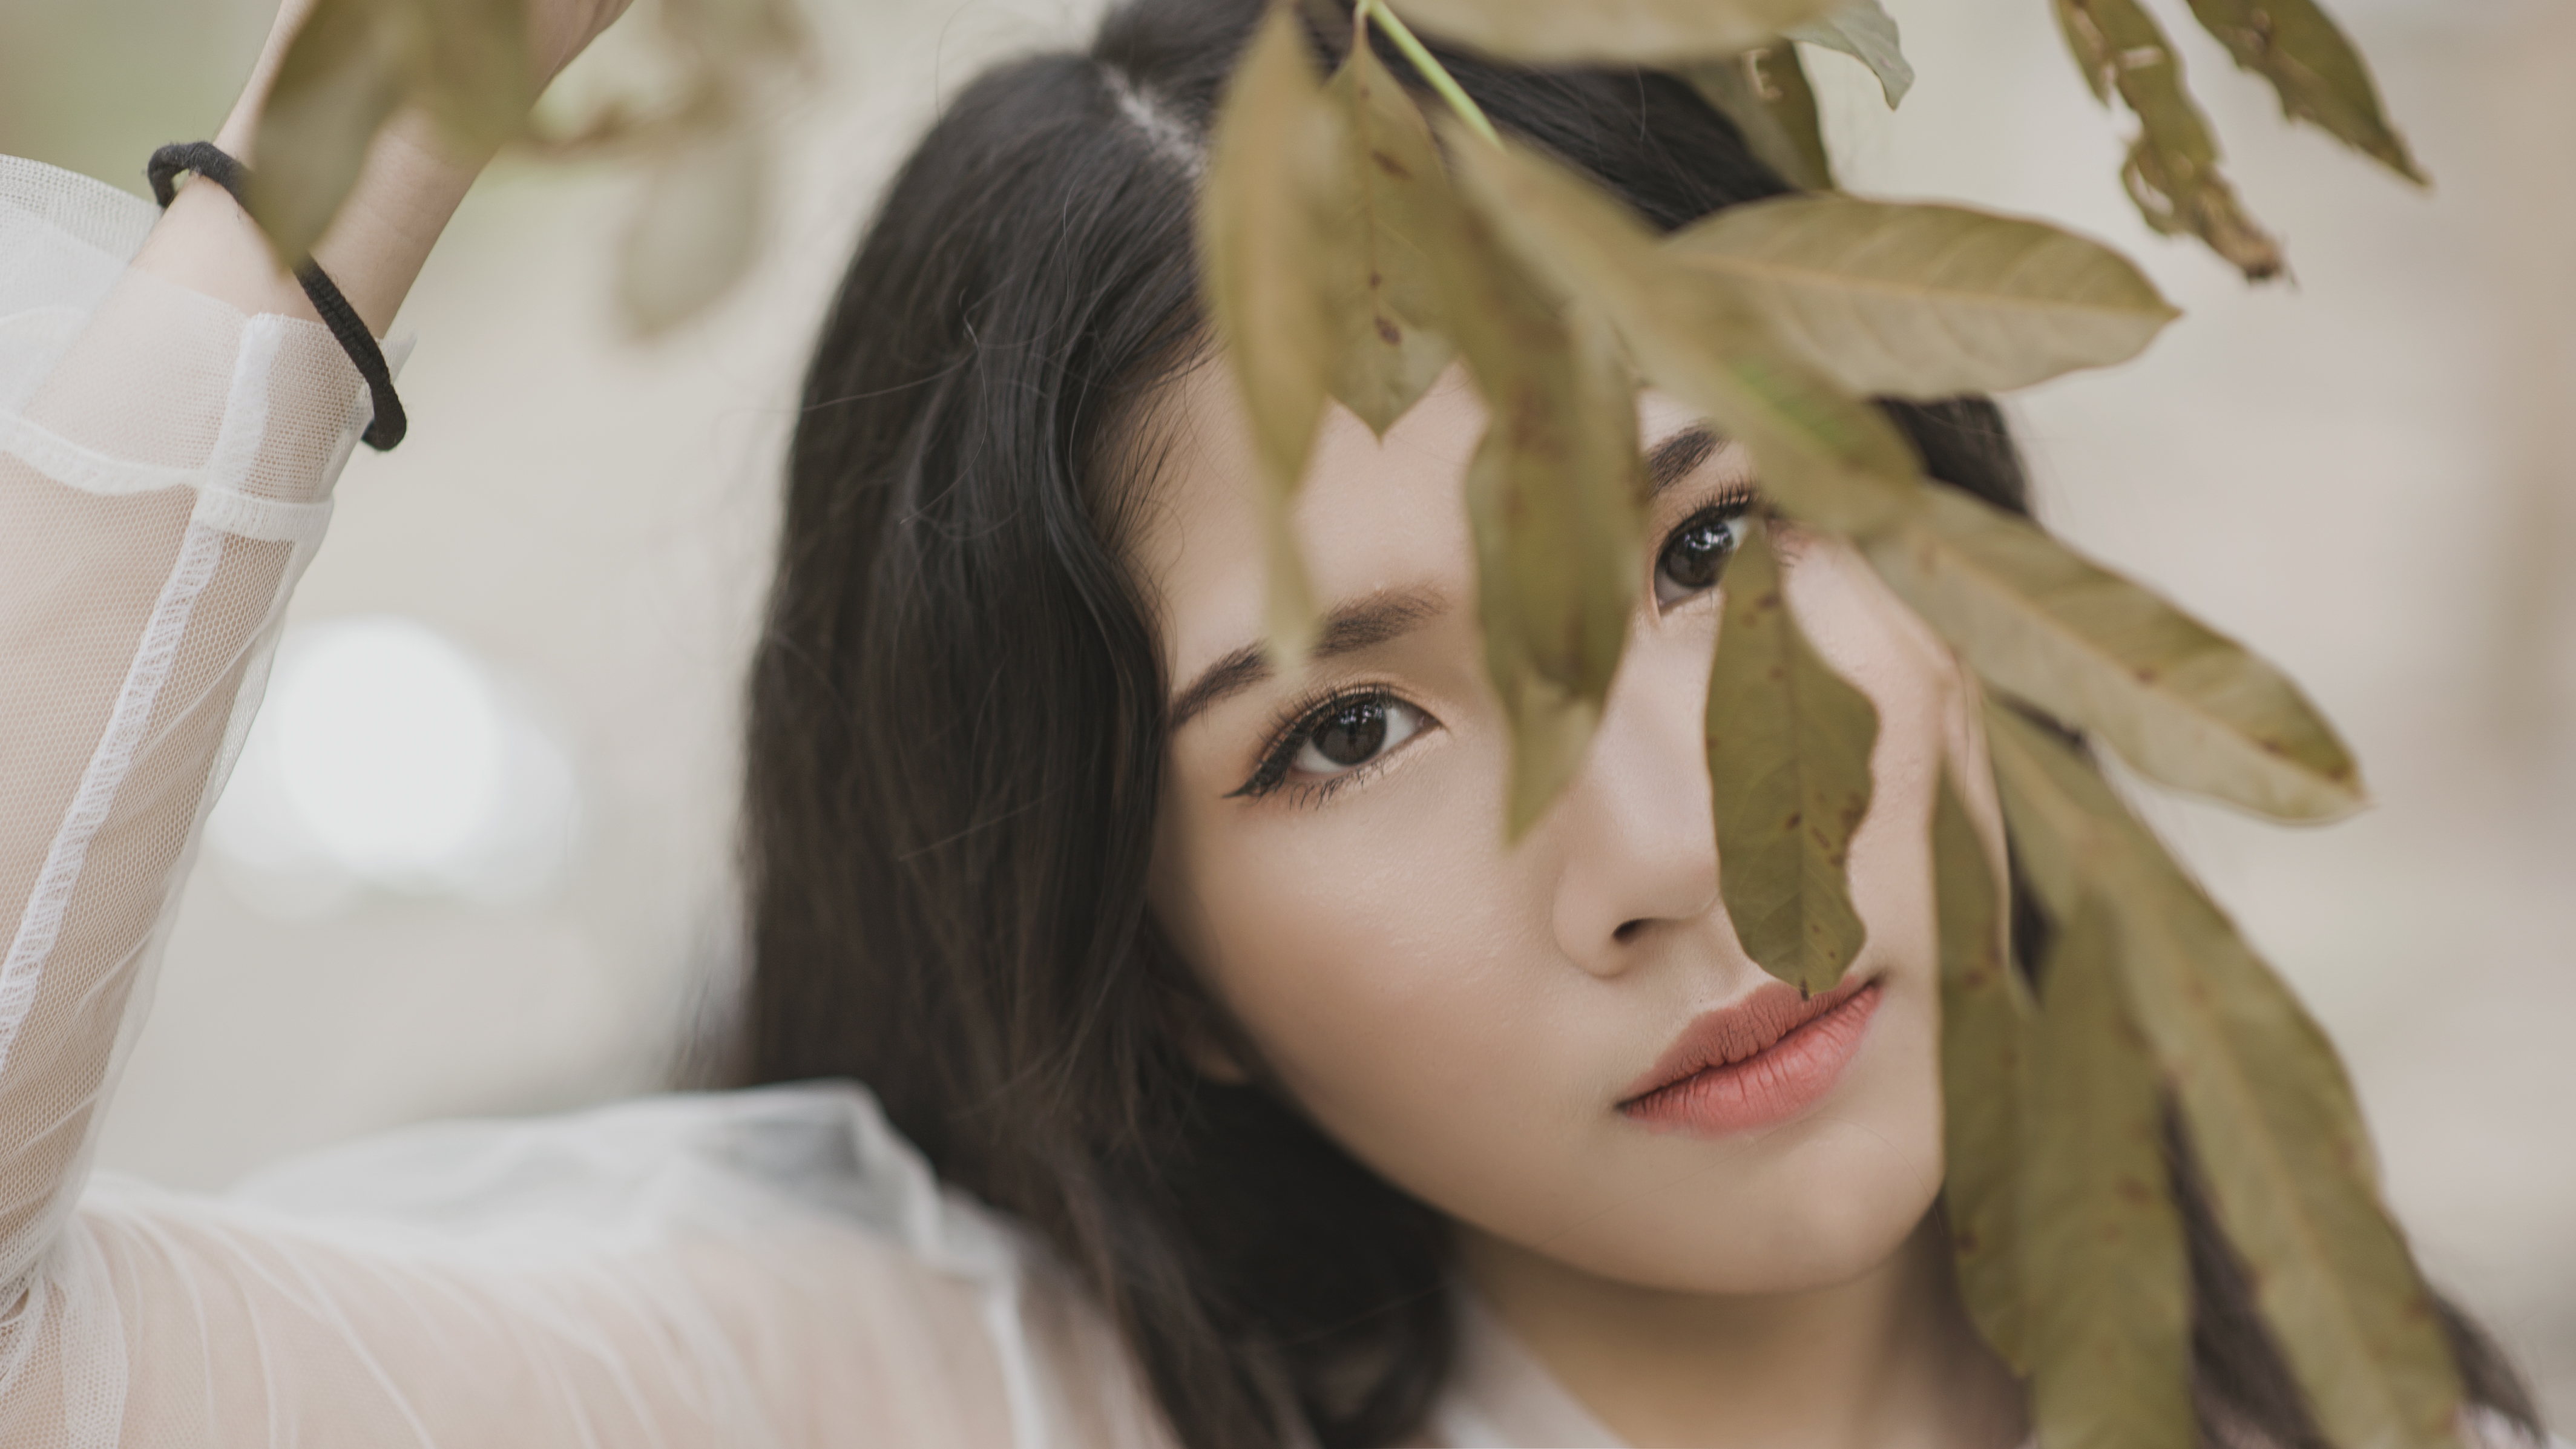
face, eyes, girl, beautiful, happy, deep, skincare, make up, art, artwork, portrait, slips, skin, eyebrow, beauty, eye, forehead, black hair, long hair, brown hair, ear, hair coloring, eyelash